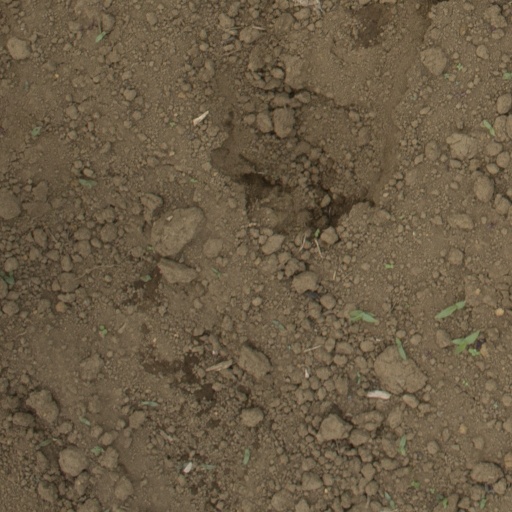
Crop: Jerusalem artichoke